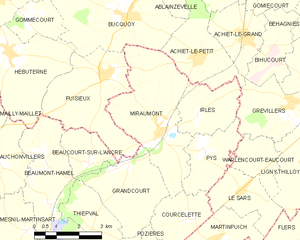
Carte des communes françaises Miraumont